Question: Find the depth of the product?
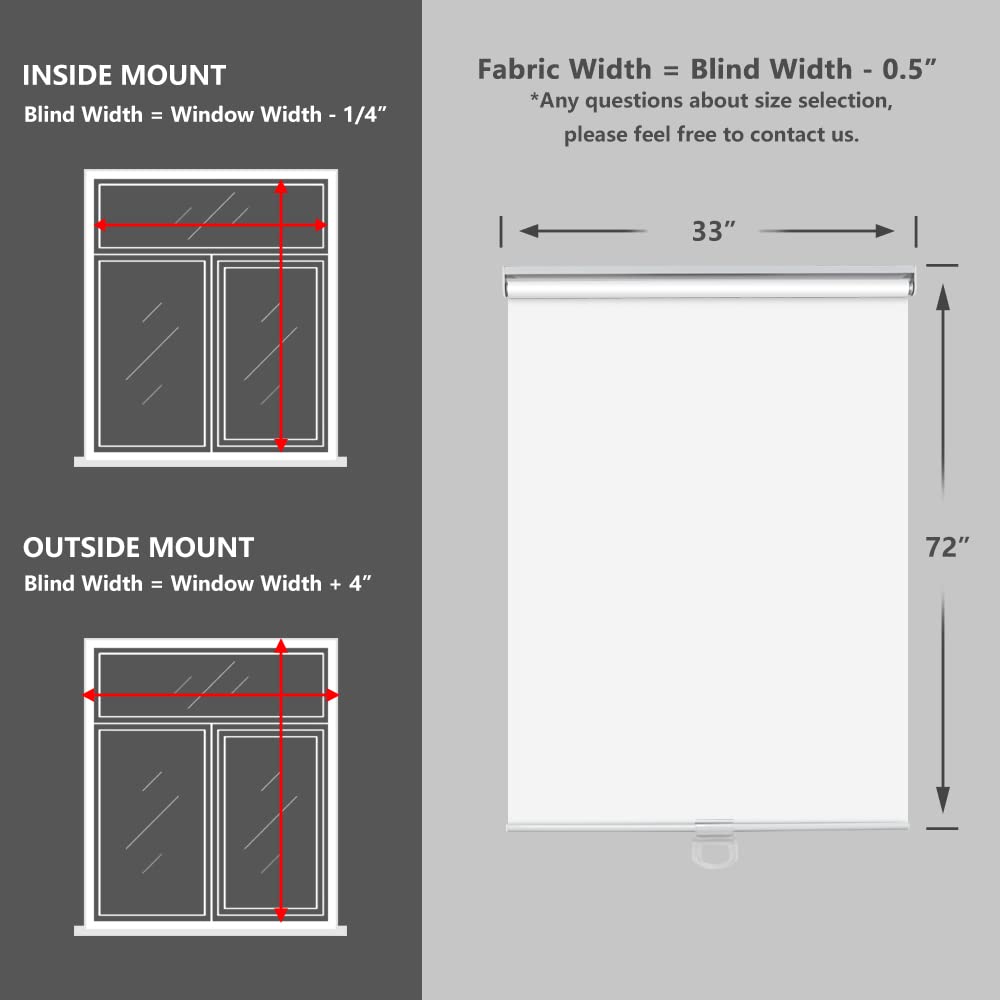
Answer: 72.0 inch